Kurta

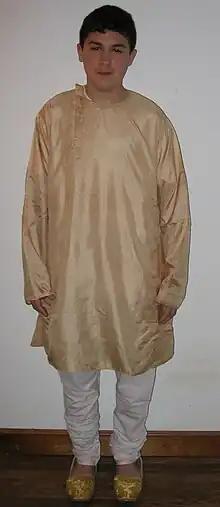
A silk kurta worn with churidar and decorative mojari sandals.

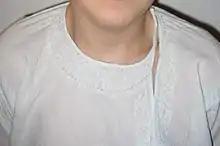
Close up of knot-and-loop button for a kurta with opening off the left shoulder, a relic of the "qaba" of the Ghaznavid period.

According to author Roshen Alkazi, stitched ("i.e." cut and sewn) attire came to South Asia from Central Asia. There was a trickle during the Scythian/Parthian/Kushan invasions of the late ancient period. with Mahmud of Ghazni, the floodgates opening with the Muslim conquests of the late 12th century, until the kurta became an item of common attire during the early modern era.